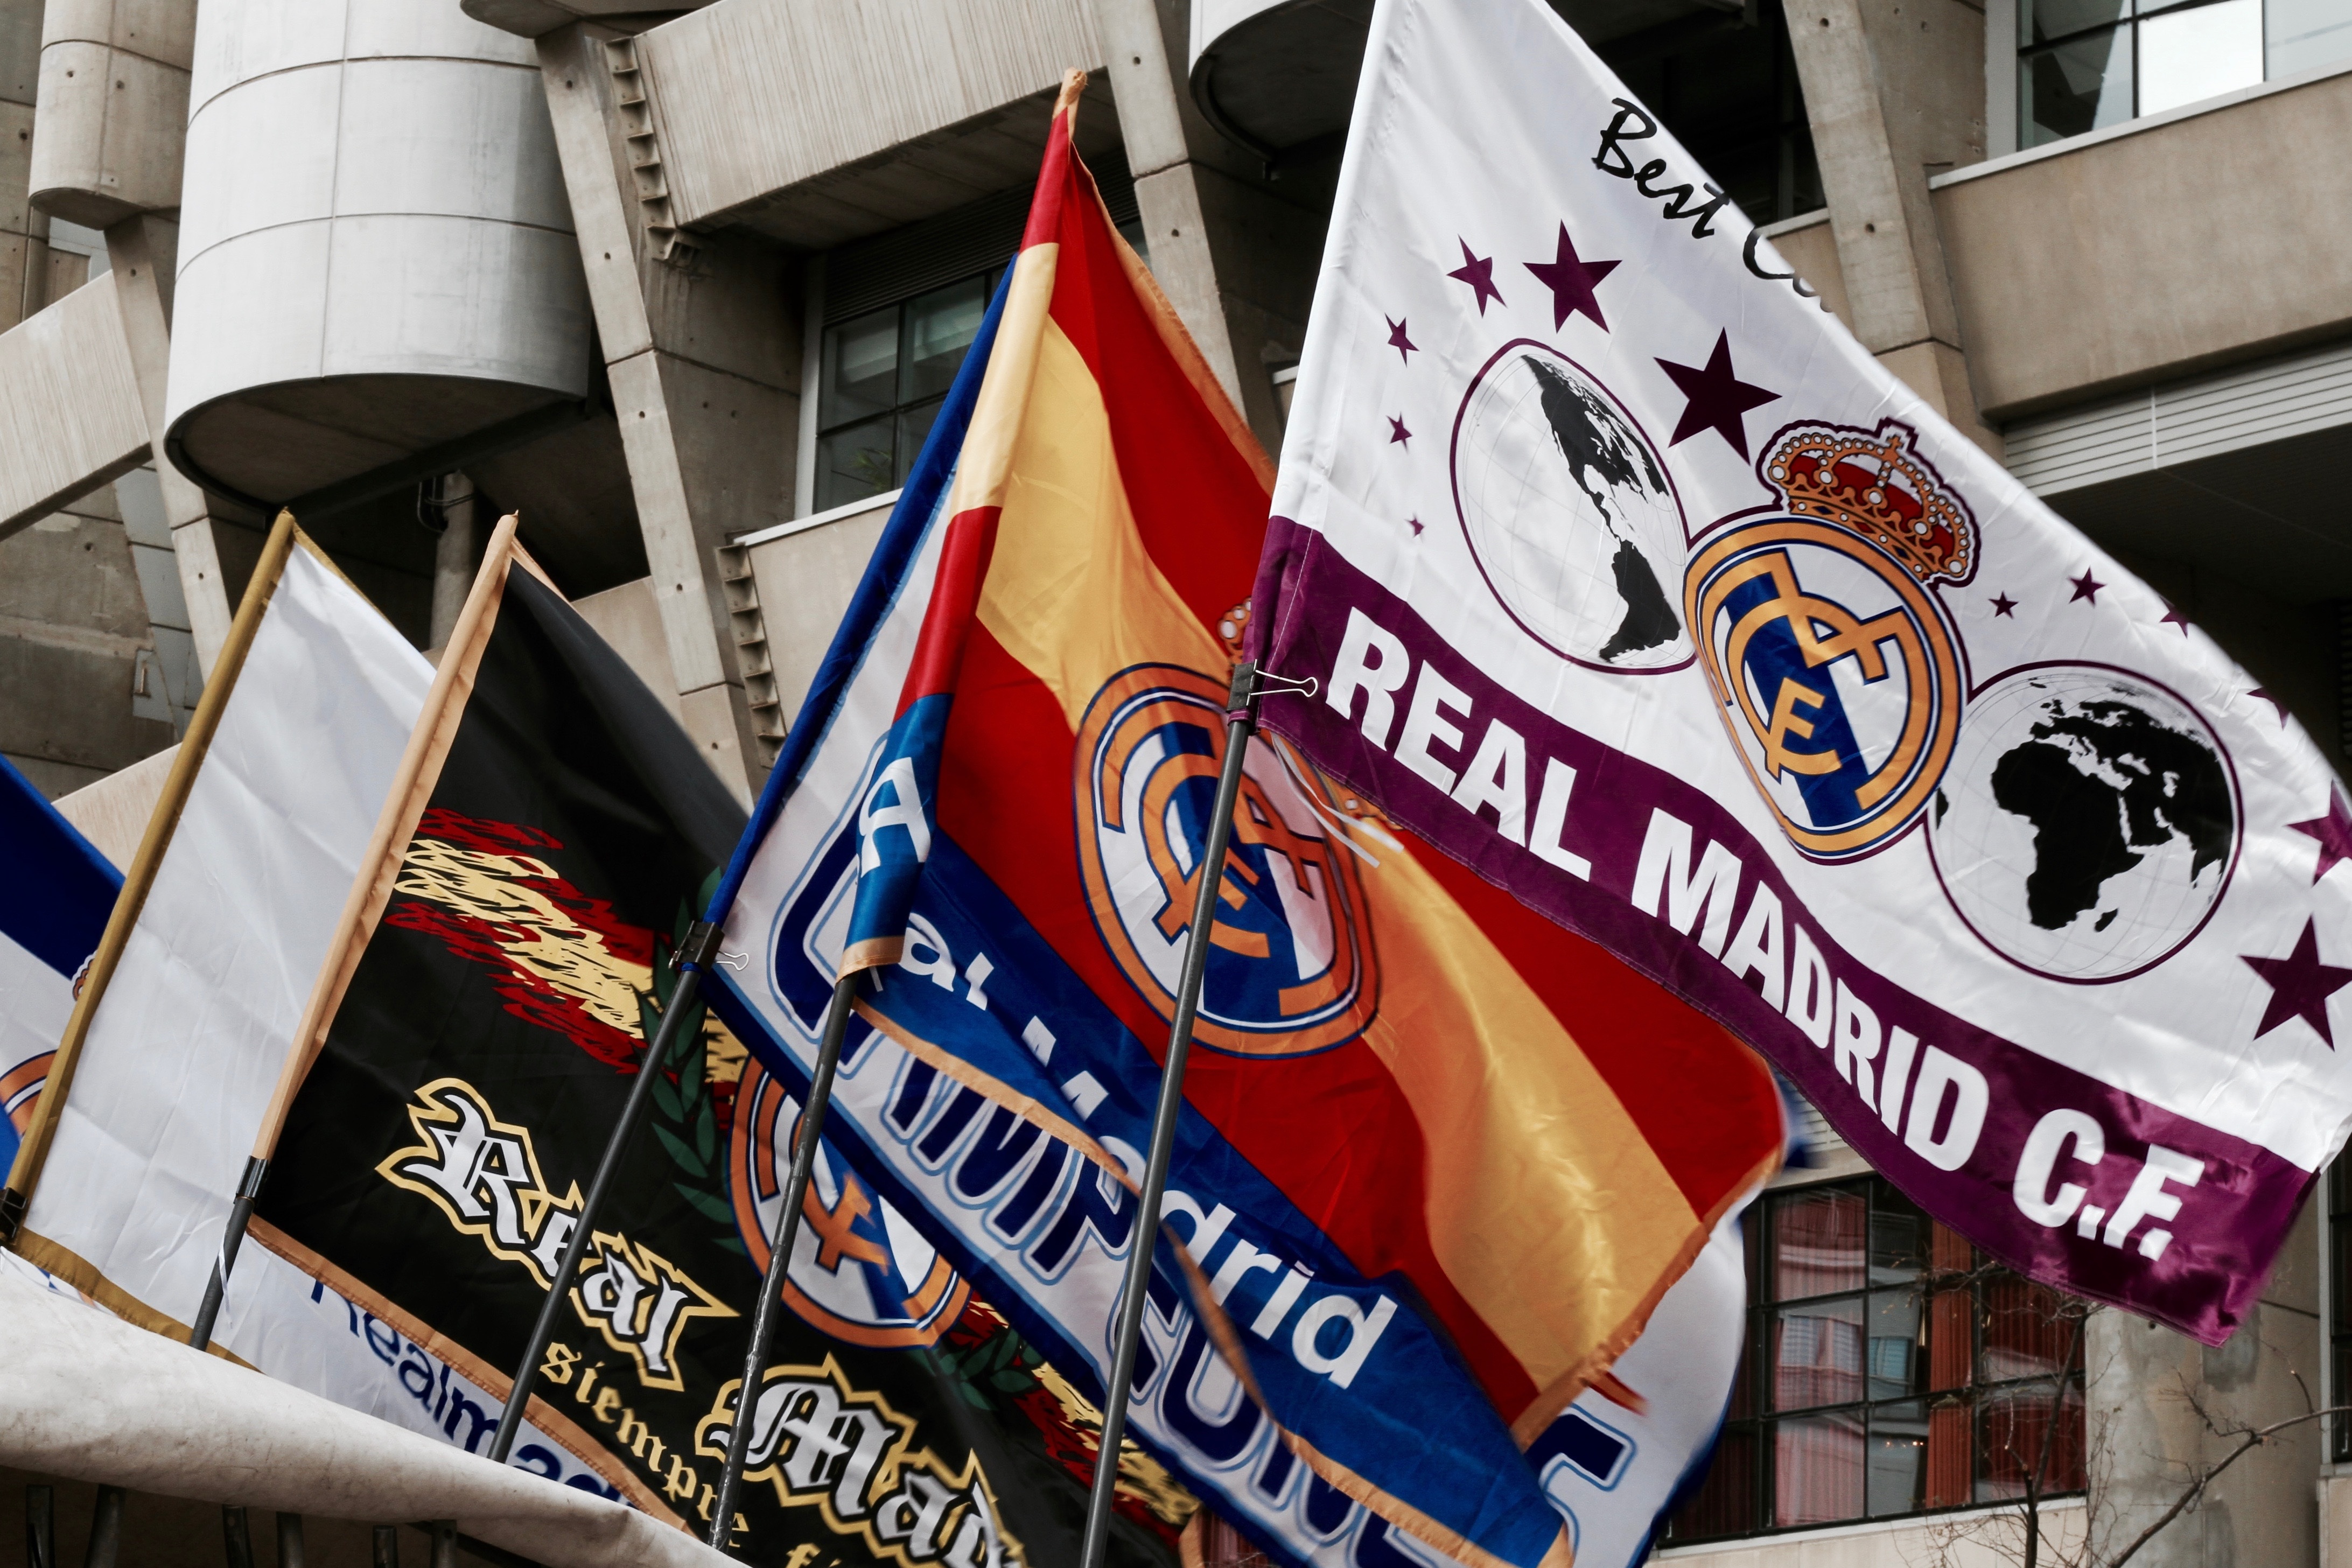
advertising, banner, soccer, drink, football, flags, demonstration, bernabeu, real madrid